Herbert and Katherine Jacobs First House

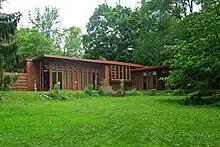
Rear facade, seen in June 2015

The design prompted high amounts of interest from the general public, particularly because it was relatively inexpensive and had several unconventional design features. "The Kansas City Star" wrote that, in the years after the Jacobs House's completion, Herb Jacobs was primarily known for his house. The "Wisconsin State Journal", a competitor to Jacobs's employer the "Capital Times", published a front-page story about the house's design as it was being completed. There was so much interest in the house that the Jacobses began charging each tourist 25 cents. The family later doubled this charge to 50 cents, which Herb said was to discourage local women's groups from entertaining people at the house during the weekend. They eventually collected enough money from admission to pay for Wright's design fee.